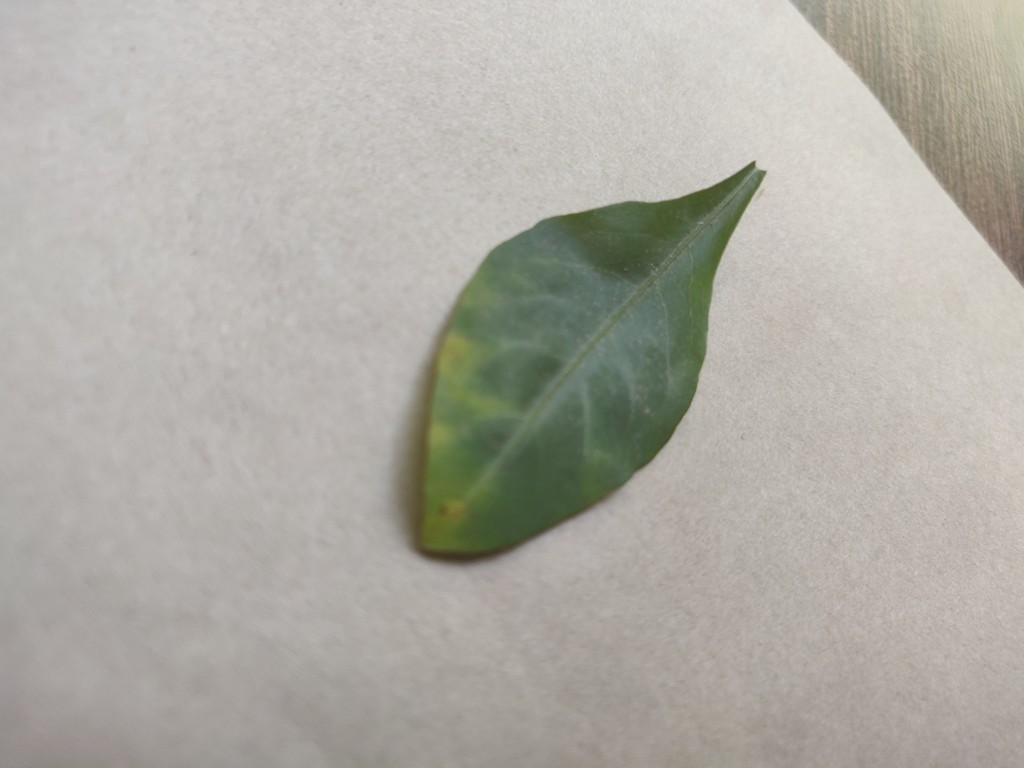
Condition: Unhealthy
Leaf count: single
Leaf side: front